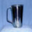
Label: cup